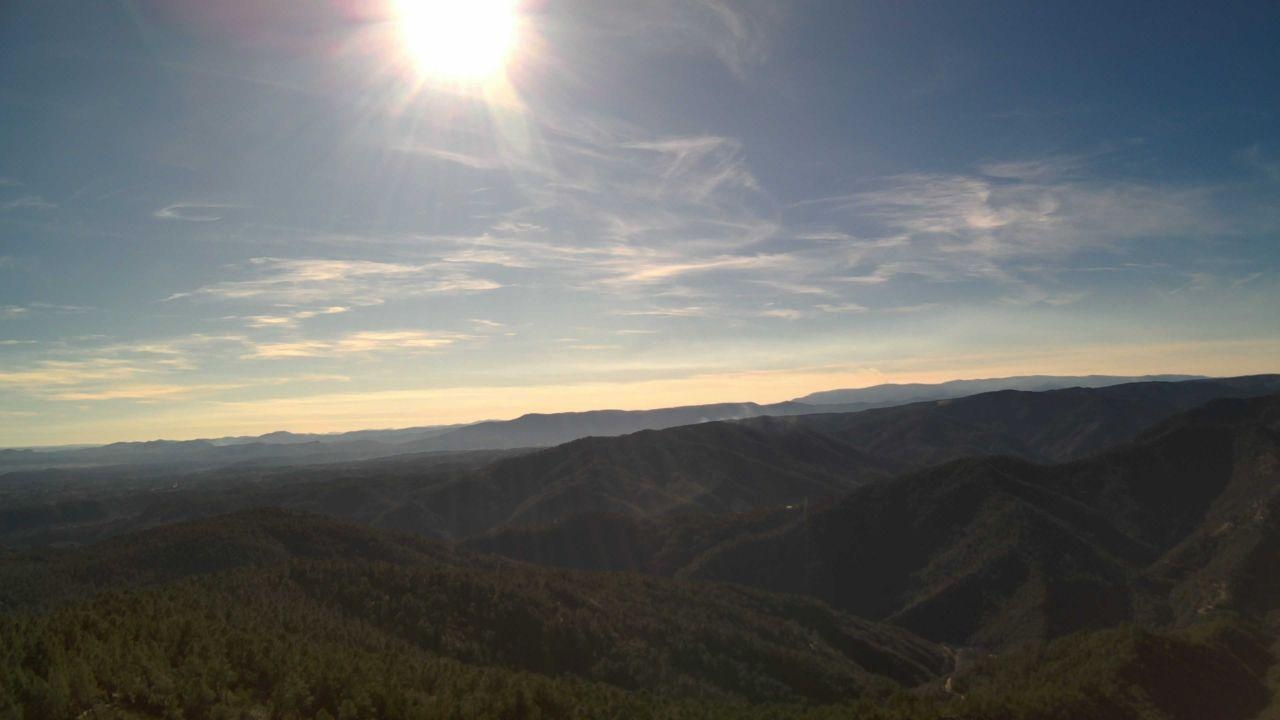
Fire: no
Smoke: yes